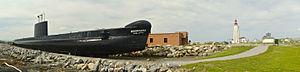
Au phare de Pointe-au-Père
Le projet Onondaga est un projet du Site historique maritime de la Pointe-au-Père, un musée situé à Rimouski au Québec, pour convertir en navire musée le NCSM Onondaga, un sous-marin de la Marine royale canadienne désarmé en juin 2000. Lancé par le Musée canadien de la guerre d'Ottawa en 2000, le projet de conversion de l’Onondaga est abandonné par ce musée en 2002 par manque de financement. Le SHMP, qui s'intéresse à un projet de sous-marin musée depuis 2000, réalise une étude de faisabilité en 2003 démontrant le potentiel de rentabilité du projet et fait l'acquisition de l’Onondaga en 2005.
Le Site historique maritime de la Pointe-au-Père, anciennement connu sous le nom de Musée de la mer, est un complexe muséal situé à Rimouski dans la région du Bas-Saint-Laurent au Québec. Le musée a pris officiellement le nom de « Site historique maritime de la Pointe-au-Père » en 2007, car cette nouvelle appellation correspond mieux à sa réalité ainsi qu'à la personnalité du site de Pointe-au-Père, riche d'un passé maritime de 200 ans. Il est situé sur une pointe avancée dans le fleuve Saint-Laurent, la pointe au Père, où se trouvait jadis la station des pilotes du Saint-Laurent, et où se trouvent actuellement le quai et le phare de l'ancienne municipalité de Pointe-au-Père. Cette situation géographique est avantageuse pour le musée, car les visiteurs se retrouvent à proximité de la mer, dans un lieu baigné d'une forte ambiance maritime.